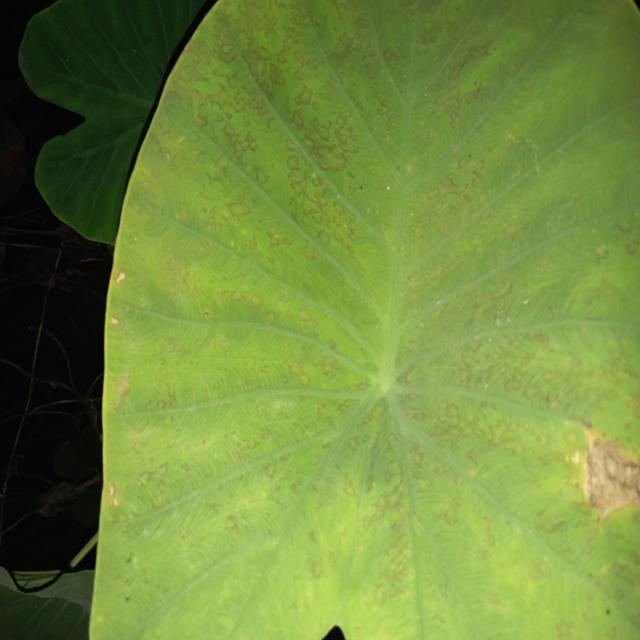
Label: Mid_Blight